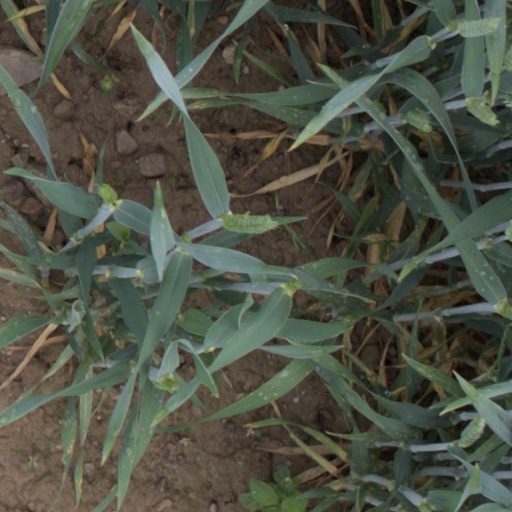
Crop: wheat